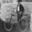
Label: bicycle